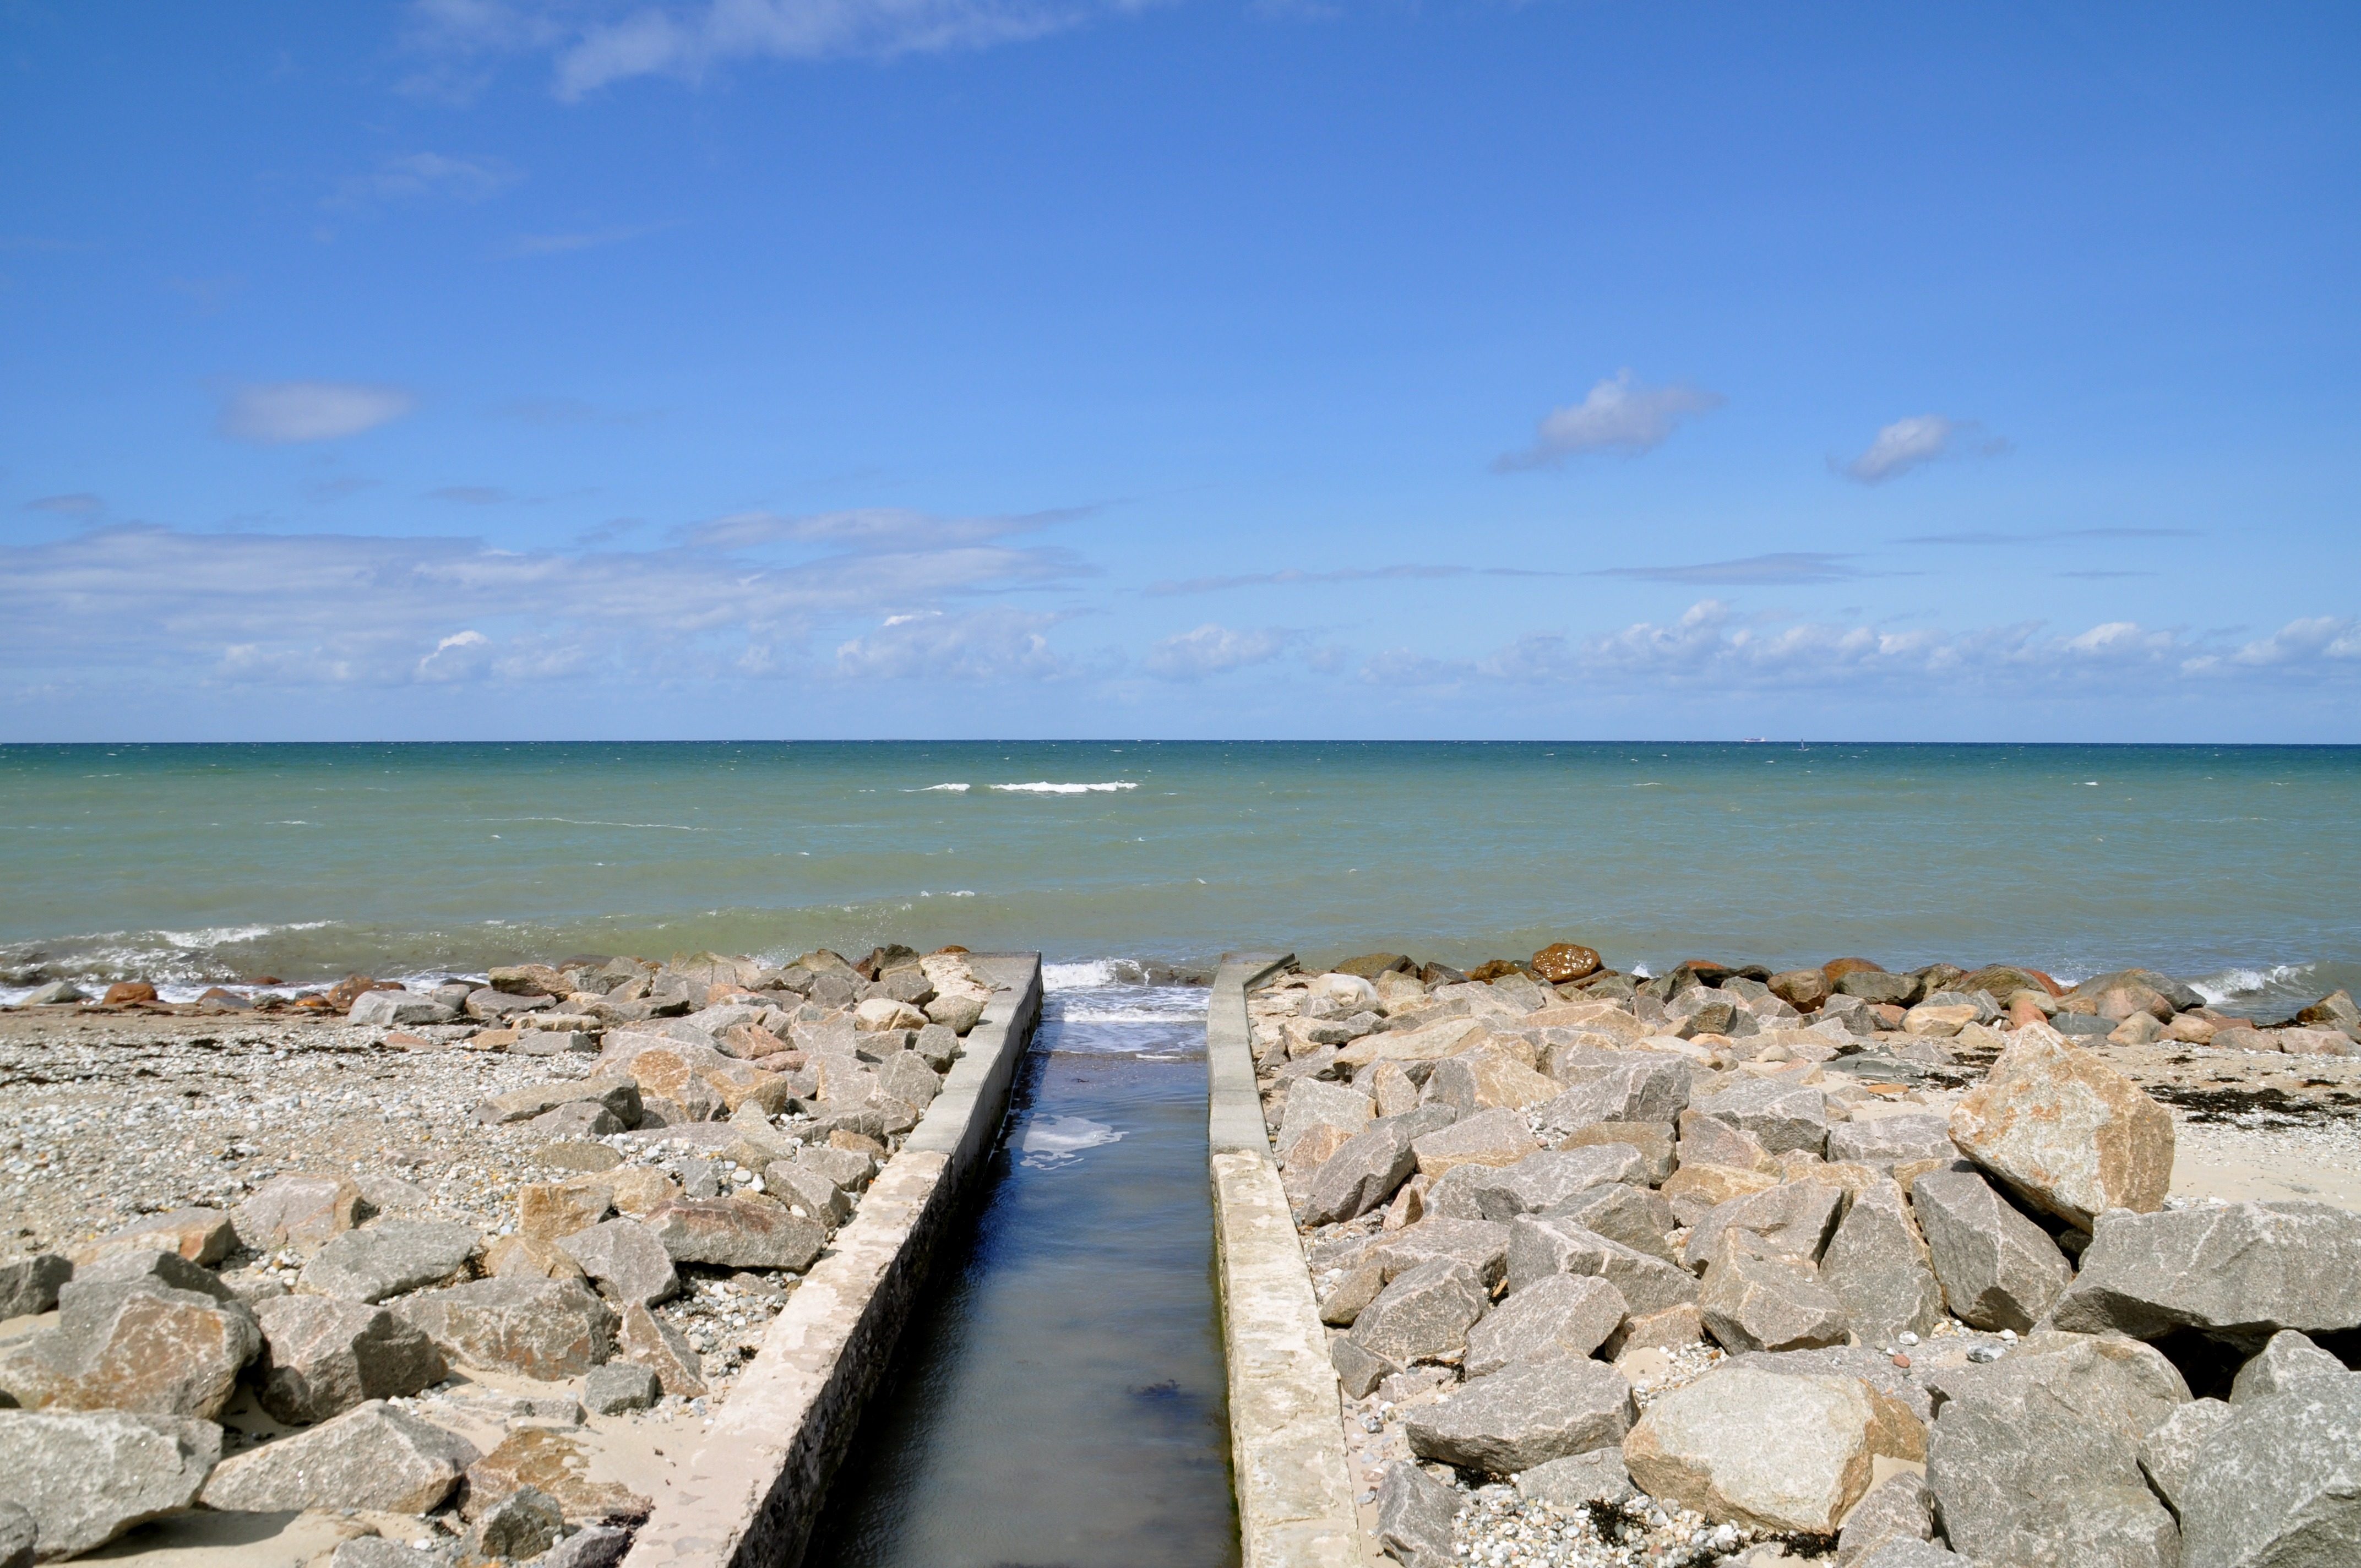
beach, sea, coast, sand, rock, ocean, horizon, shore, wave, vacation, cliff, cove, bay, terrain, body of water, stones, channel, breakwater, cape, baltic sea, fehmarn, pond farm